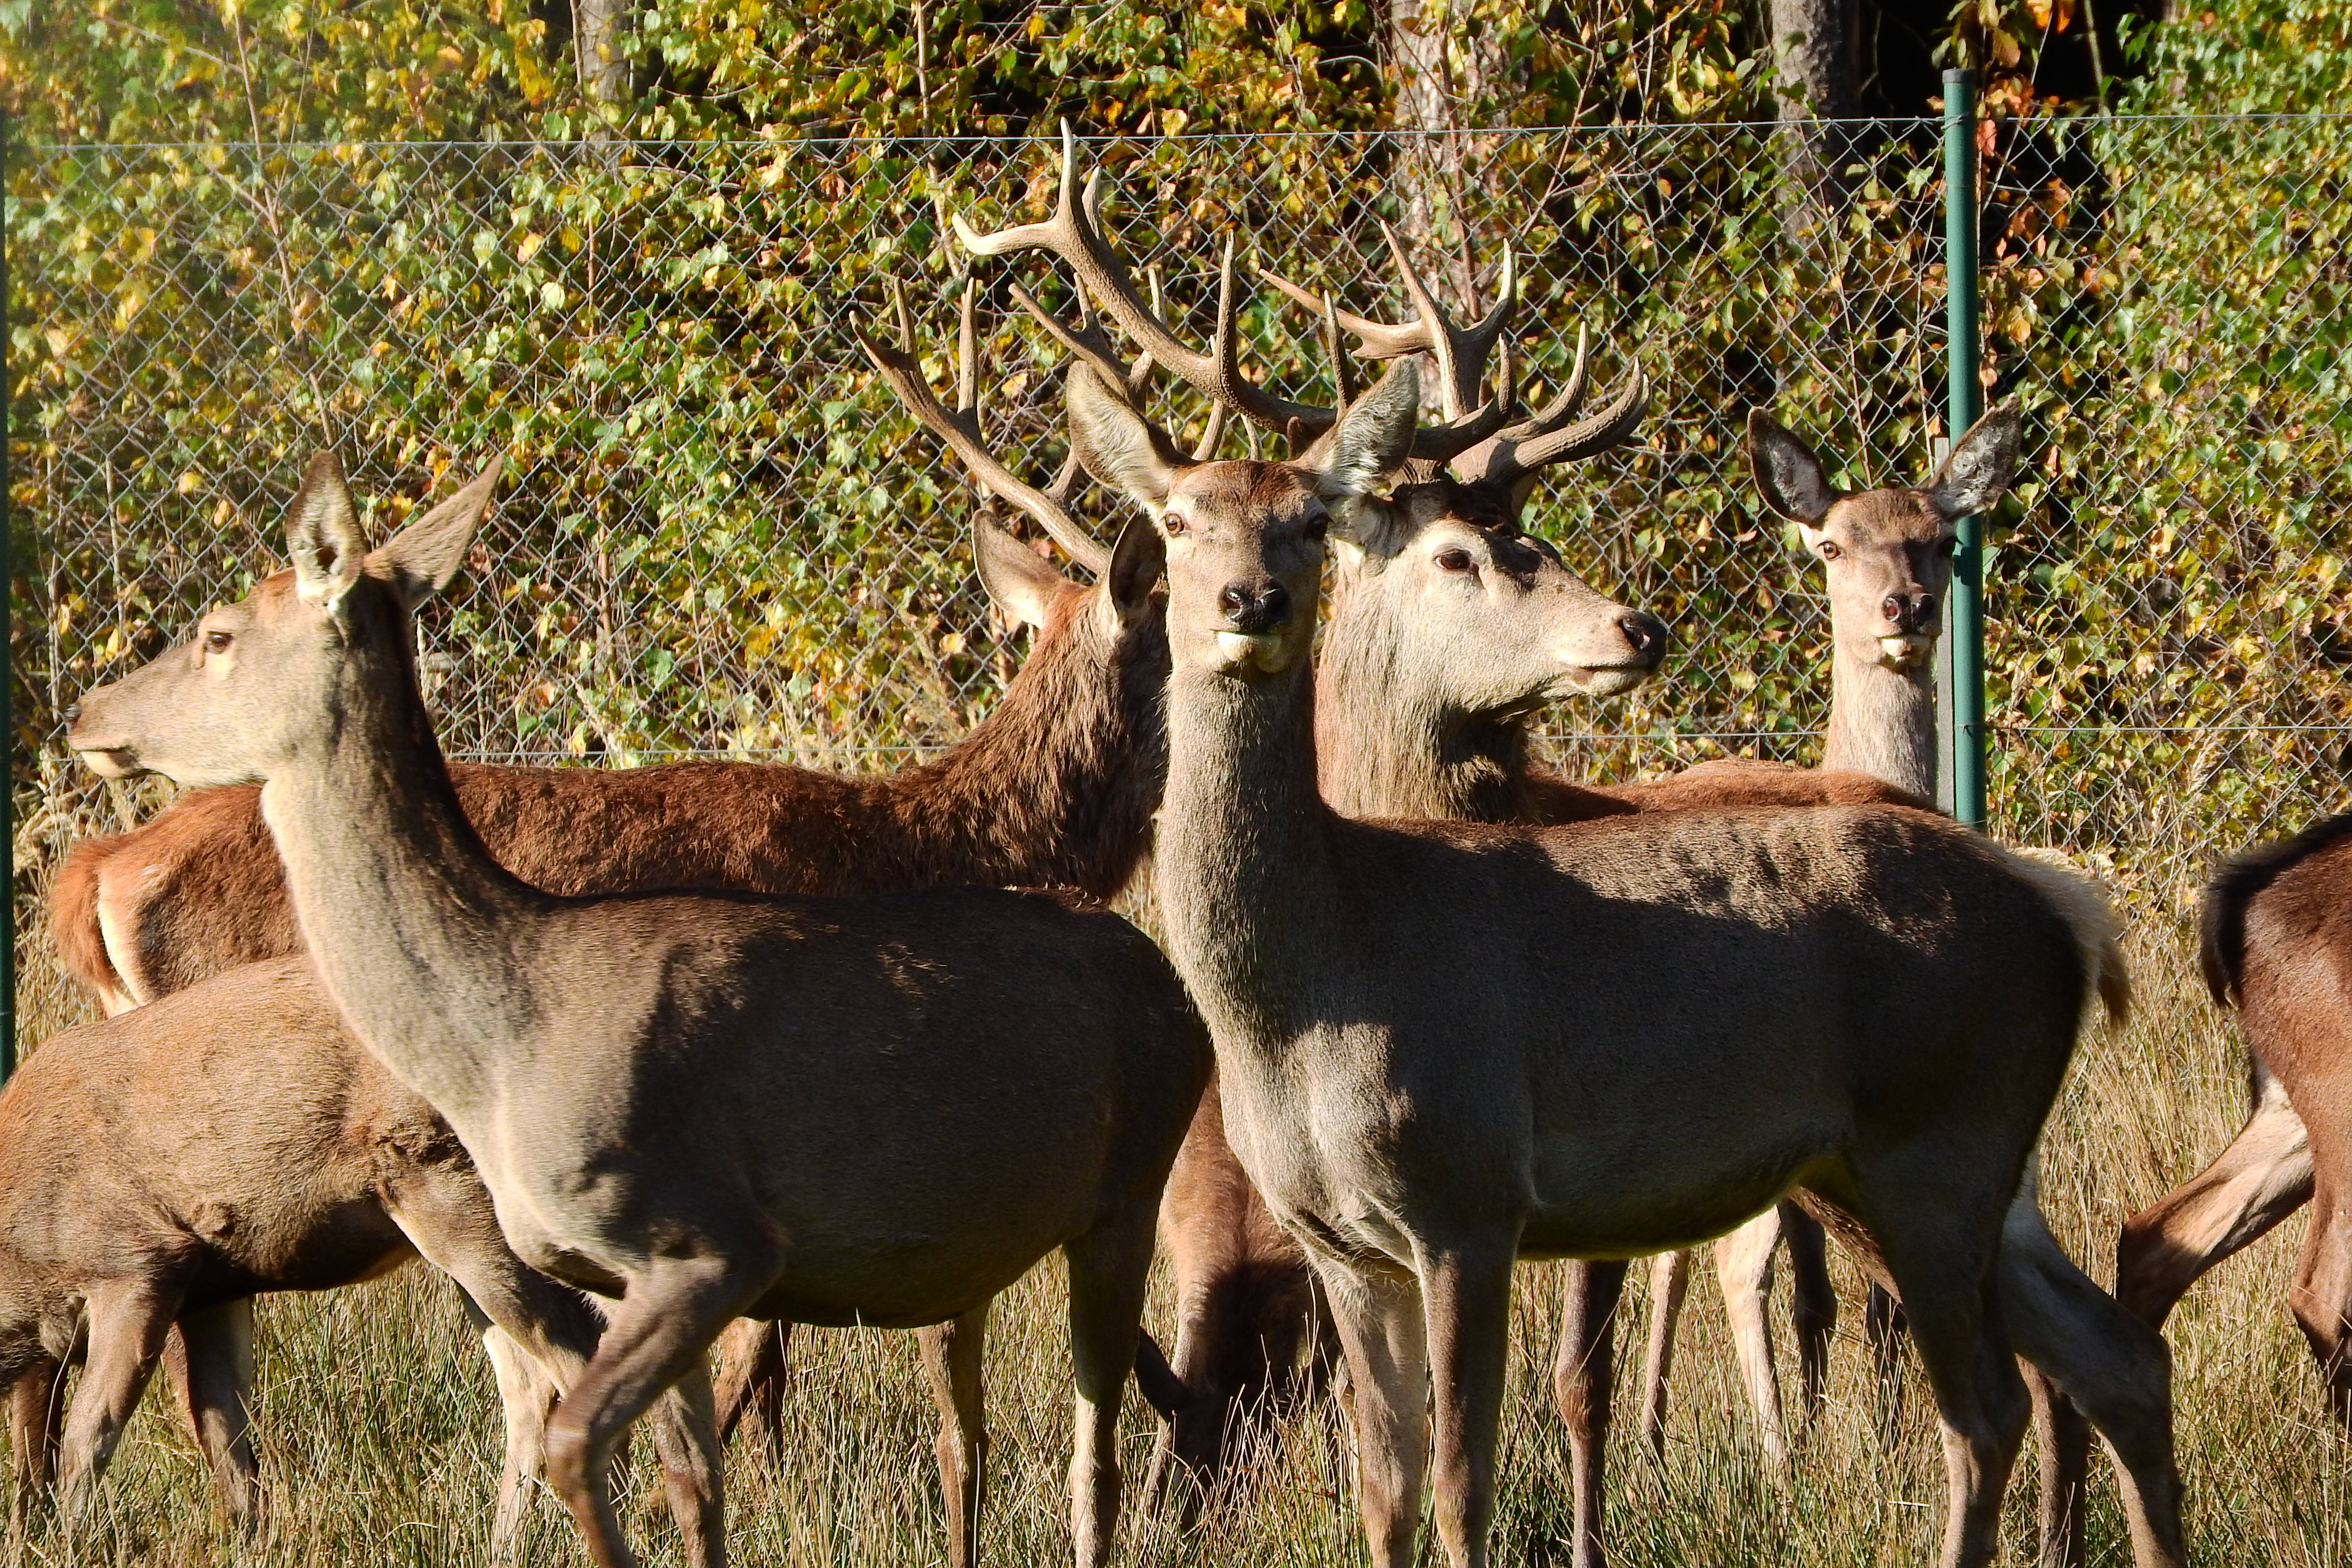
wildlife, deer, park, mammal, fauna, doe, hart, vertebrate, elk, white tailed deer